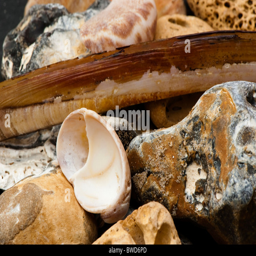
close up of shells and pebbles from a beach